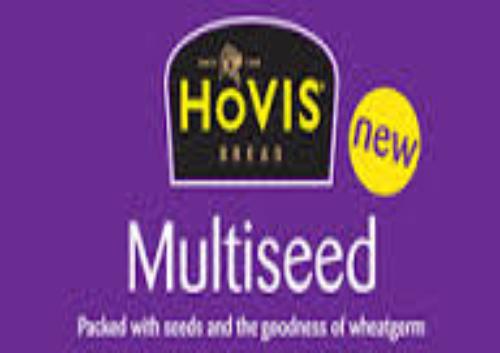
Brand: Hovis
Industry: Leisure